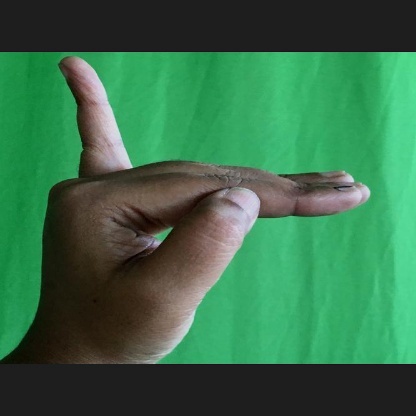
Mudra: Hamsapaksha